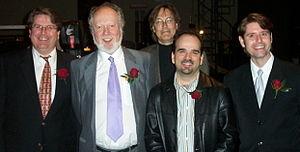
Malcolm Forsyth, CM, est un compositeur et tromboniste canadien d'origine sud africaine. Sa fille est Amanda Forsyth, violoncelliste dans l'orchestre du Centre national des Arts.